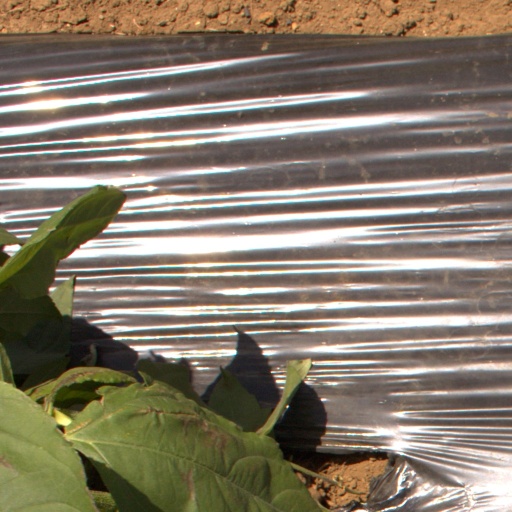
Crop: Jerusalem artichoke